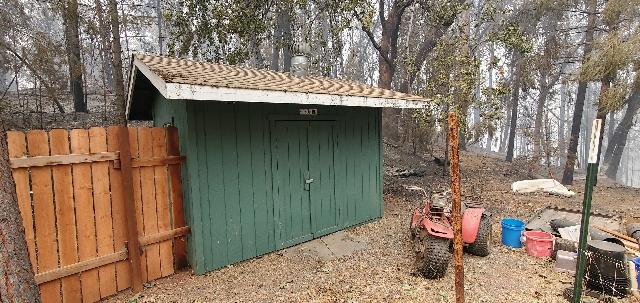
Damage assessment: no_damage